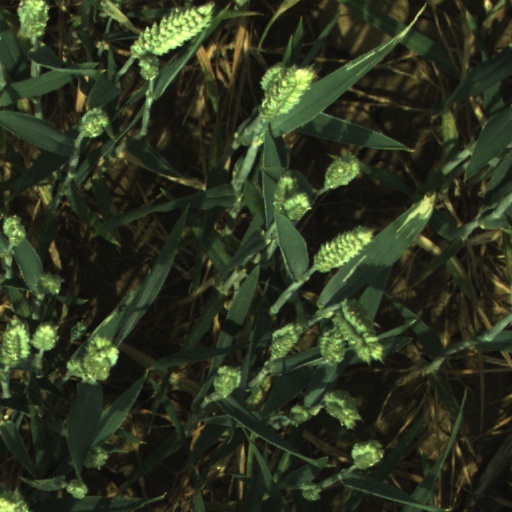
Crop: wheat